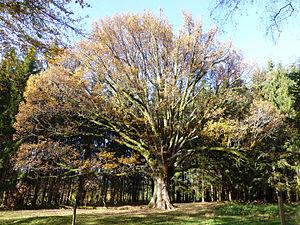
Gros Chêne de Salm en automne (La Broque, Bas-Rhin)
Les mennonites forment une communauté religieuse protestante issue de l'anabaptisme du XVIᵉ siècle. Si leurs racines sont suisses et hollandaises, c'est néanmoins en Alsace et dans le Palatinat que ce mouvement se développa au XVIIᵉ siècle à la suite de violentes répressions – ce qui explique l'importance de l'Alsace pour les mennonites d'aujourd'hui. C'est également en Alsace que se produisit le schisme de Jakob Amman, fondateur du mouvement amish en 1693.